Château d'Aguilar

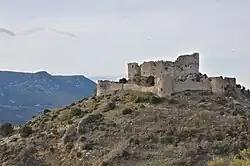
The Château d'Aguilar

The Château d'Aguilar (Languedocien: "Castèl d’Aguilar") is a 12th-century castle, one of the so-called Cathar castles, located in the "commune" of Tuchan in the Aude "département" of France.